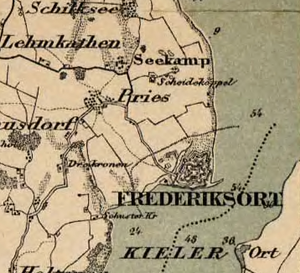
Frederiksort
Frederiksort ved Kielerfjord
Frederiksort på Kaart over Slesvigs Fastland og Als
Frederiksort eller Friedrichsort er en bydel i Kiel beliggende ved indløbet til Kiel Fjord i den sydøstlige del af halvøen Jernved.